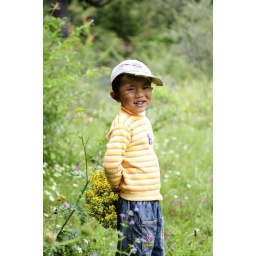
Simply adorable! A little boy and a little girl picking yellow flowers in a meadow beside Baishuitai's scenic mineral pools.